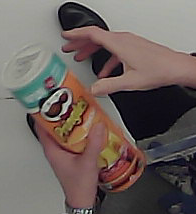
Product: pringles_paprika